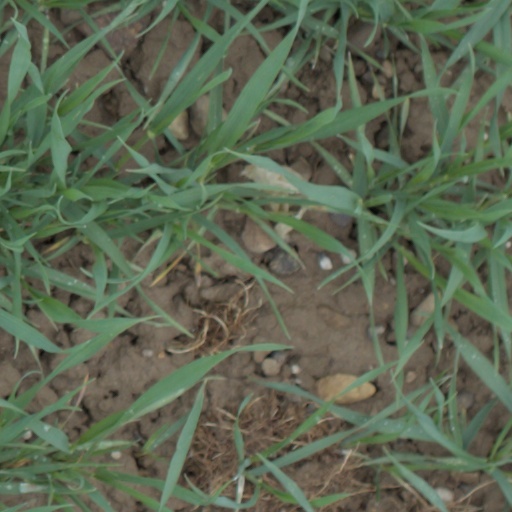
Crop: wheat